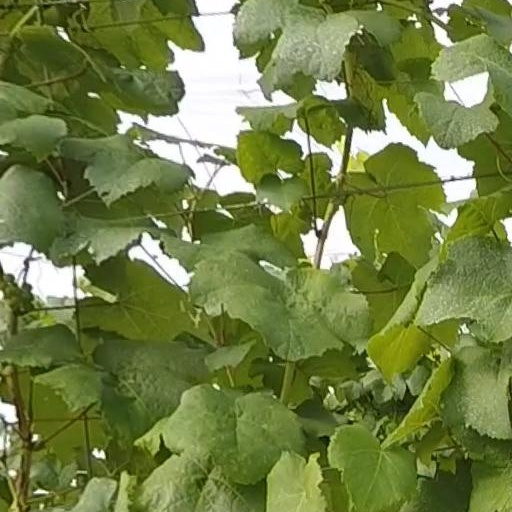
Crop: grape